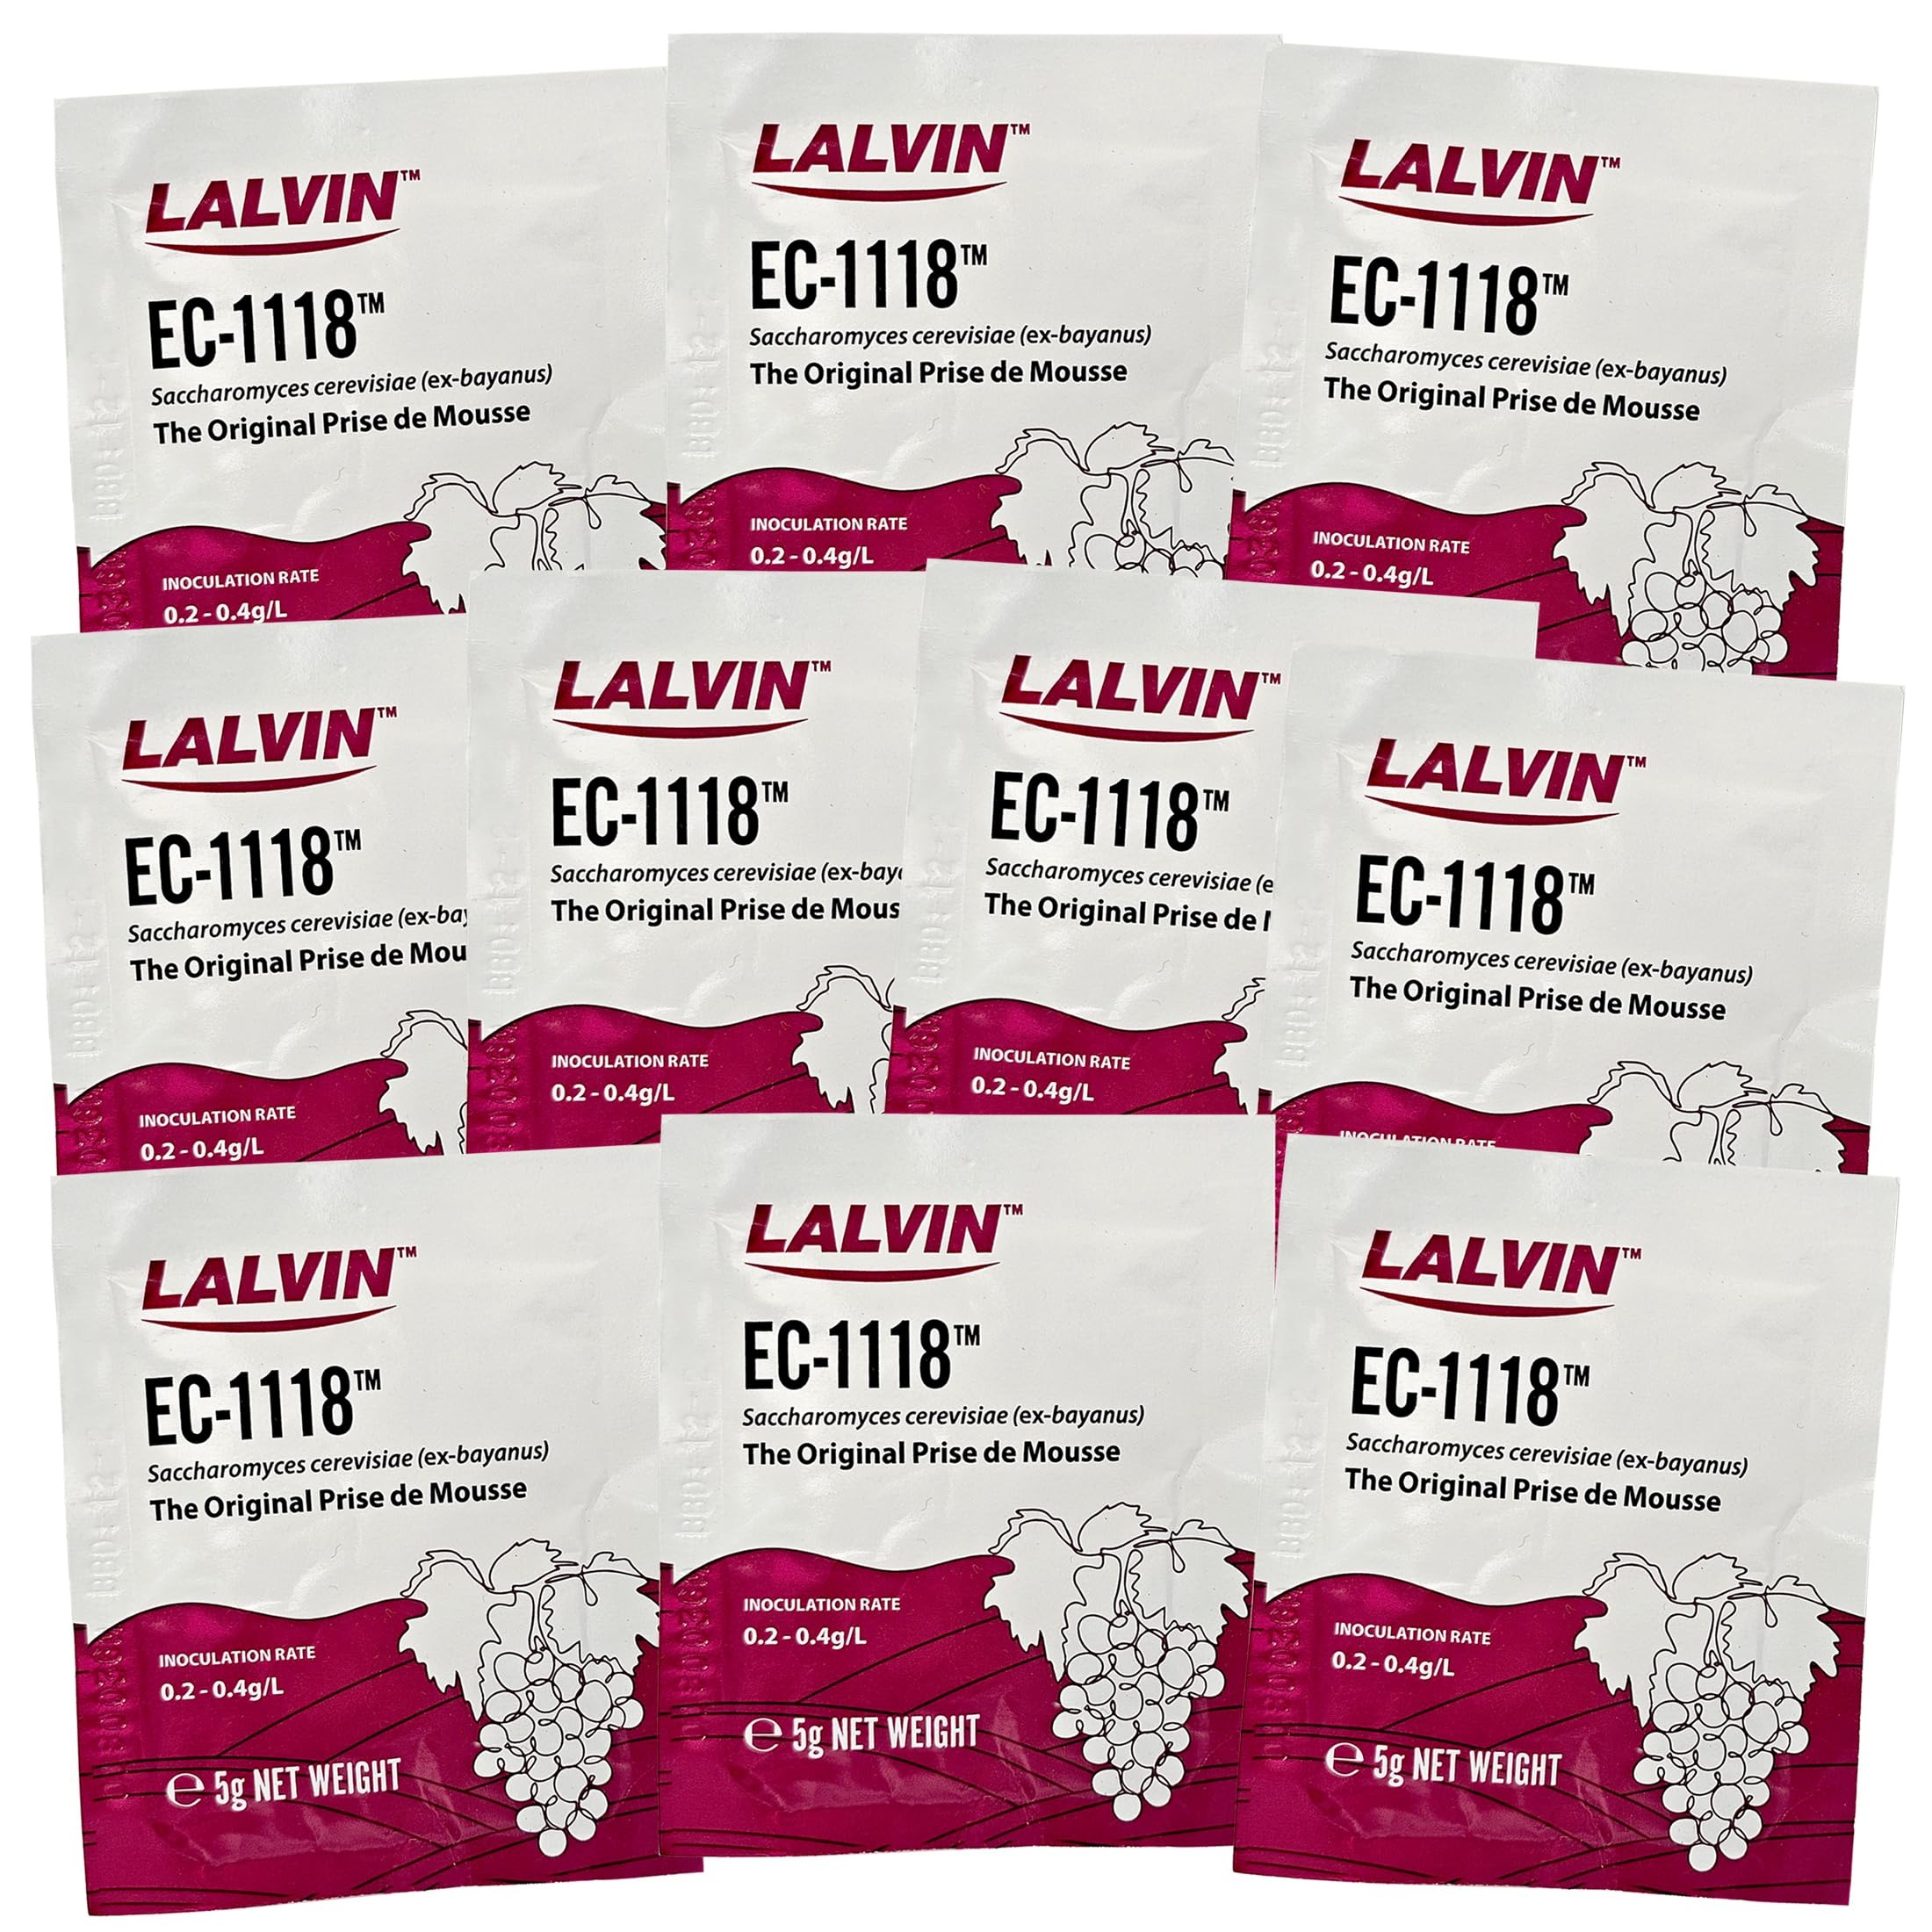
Item Name: Lalvin EC-1118 Saccharomyces bayanus (10 Packs)
Bullet Point 1: Dried Active Yeast
Bullet Point 2: Wine Yeast
Bullet Point 3: Great for fermenting
Value: 1.7
Unit: Ounce

Price: 9.95